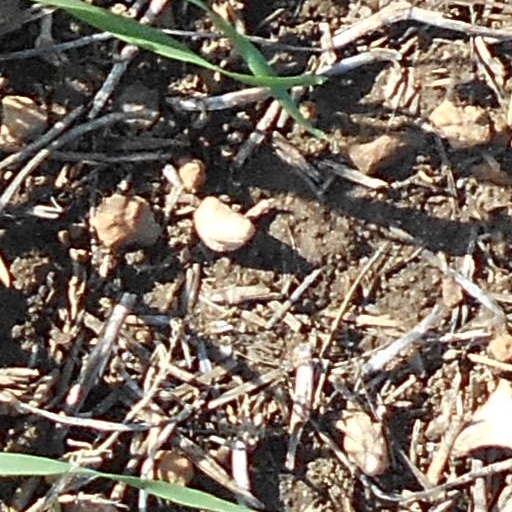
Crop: wheat